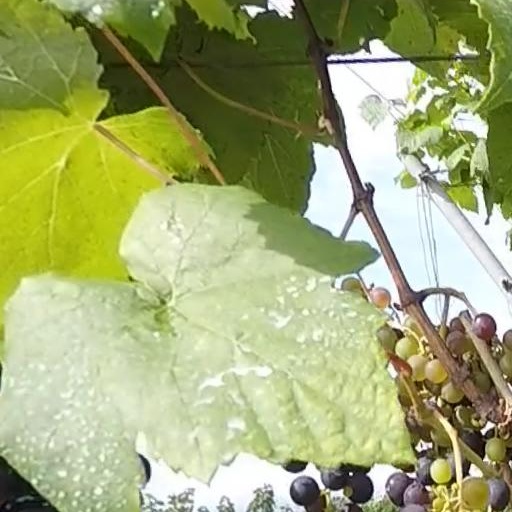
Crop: grape